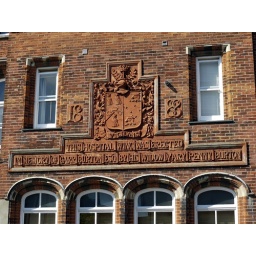
Terracotta sign on an old hospital building in Hove.